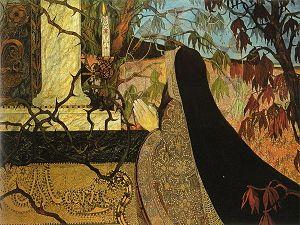
Carl Strathmann, né le 11 septembre 1866 à Düsseldorf, mort le 29 juillet 1939 à Munich, est un peintre et illustrateur allemand.